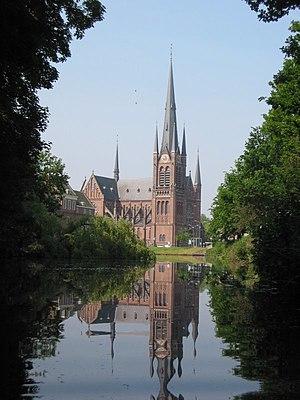
Woerden est une commune et une ville des Pays-Bas, en province d'Utrecht, qui compte environ 50 000 habitants.